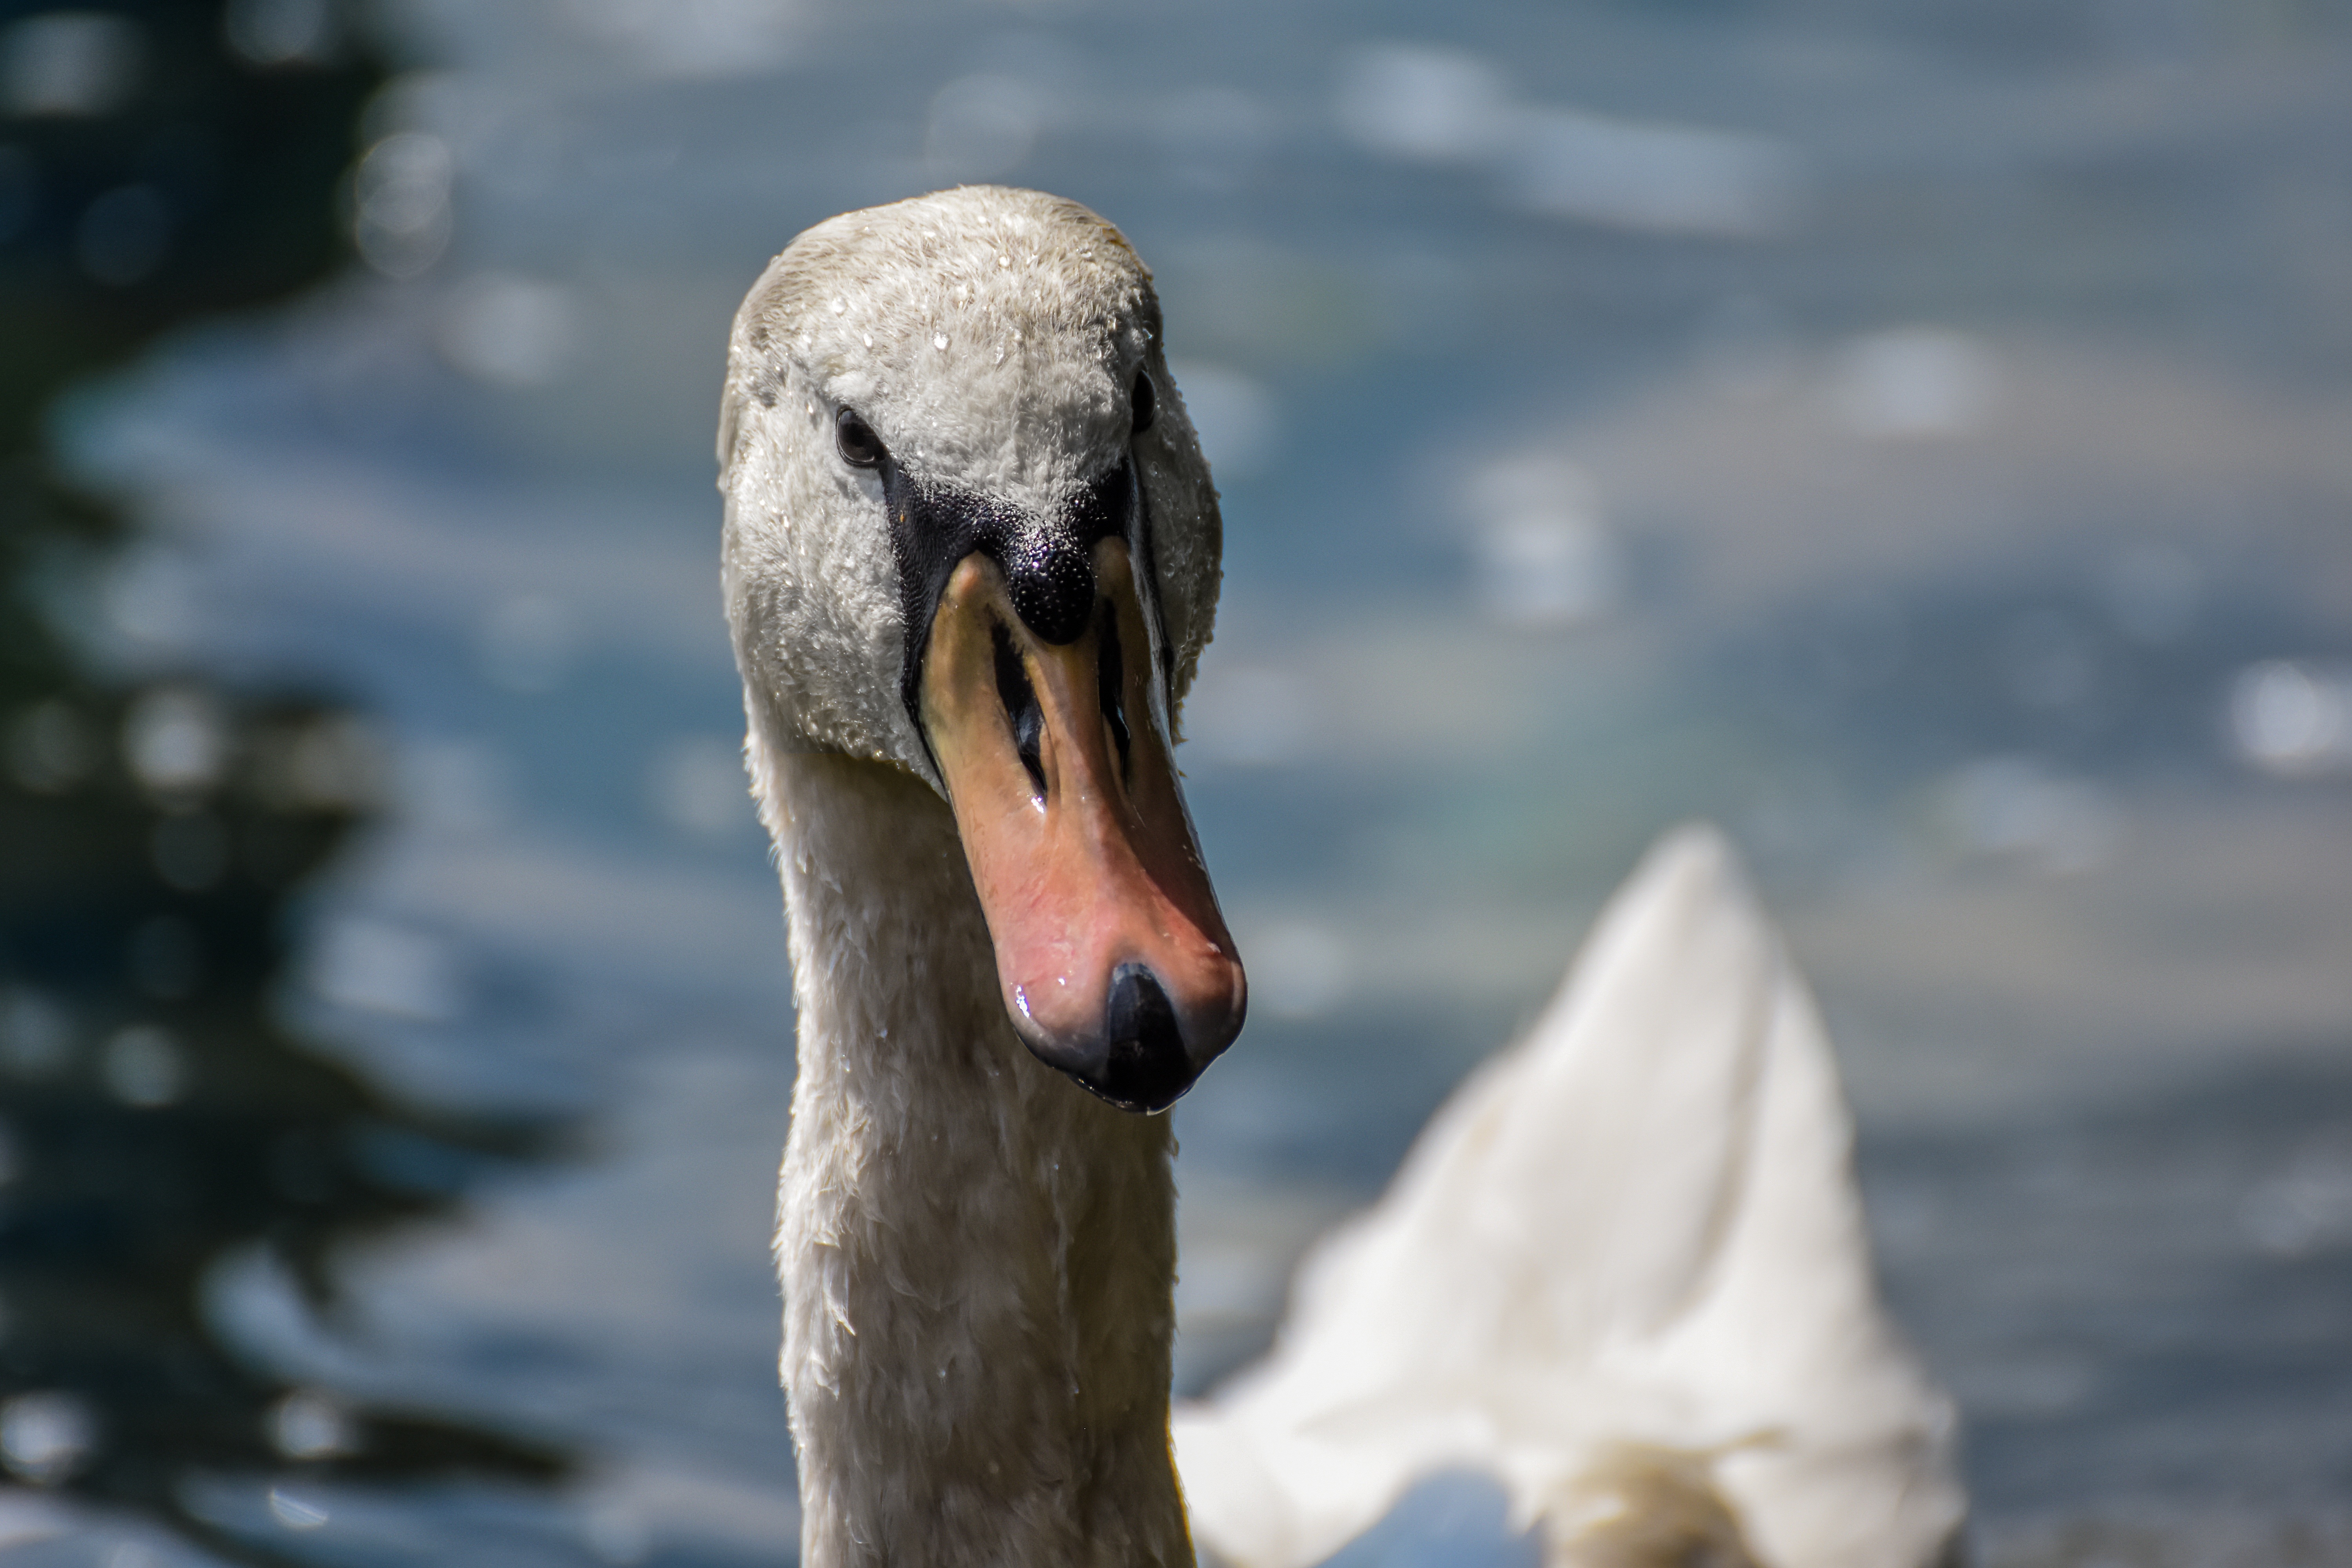
water, nature, winter, bird, white, lake, animal, wildlife, swim, portrait, beak, fauna, close up, garda, swan, goose, vertebrate, waterfowl, waters, water bird, animal world, white swan, ducks geese and swans